Automotive industry in New Zealand

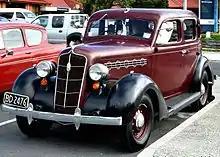
1935 Plymouth Waiuku

Rouse and Hurrell, coachbuilders and wheelwrights of Courtenay Place, Wellington, took up a Ford sole agency for New Zealand in 1908. In 1911 their business was transferred to a newly incorporated Colonial Motor Company.